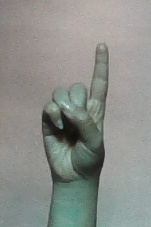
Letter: bb